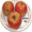
Label: apple